Electric unicycle

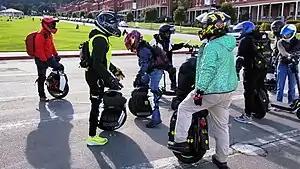

By the turn of the decade, several Chinese manufacturers dominate the market and continue to release EUC models with higher top speeds (above 75 km/h or 46 mph), and longer range batteries.